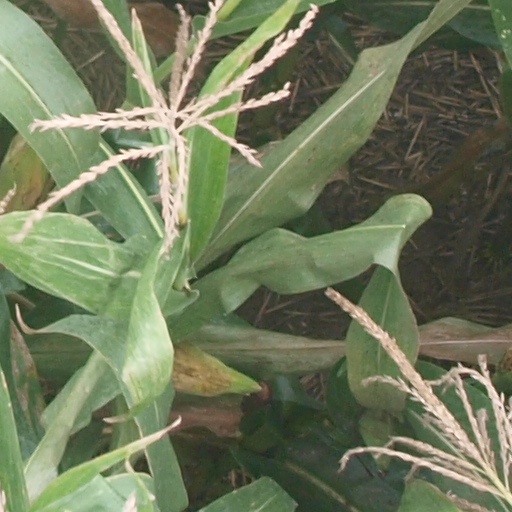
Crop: maize; corn